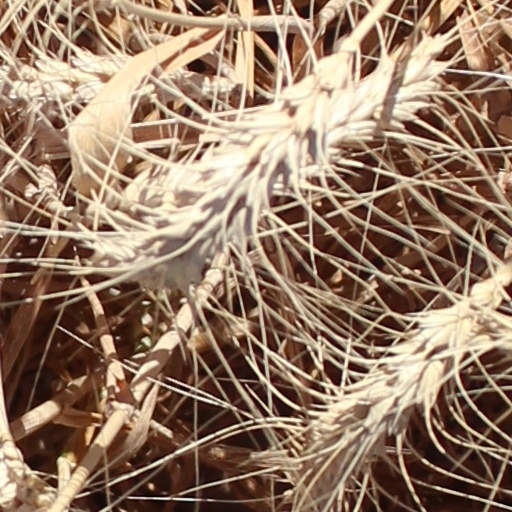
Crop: wheat